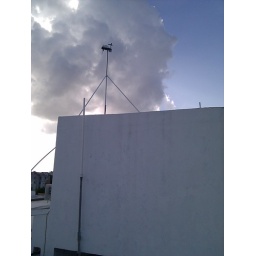
20m above sea level, 15 m above street level, temp reading off because of building and nearby pavement. No obstacles